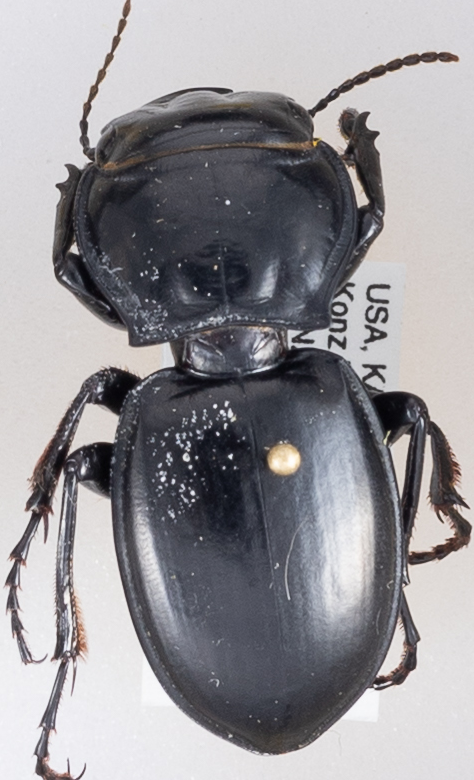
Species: Pasimachus californicus
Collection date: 2015-08-17
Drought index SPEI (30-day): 0.318
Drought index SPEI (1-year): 0.454
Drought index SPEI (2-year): -0.27